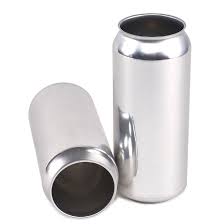
Label: metal